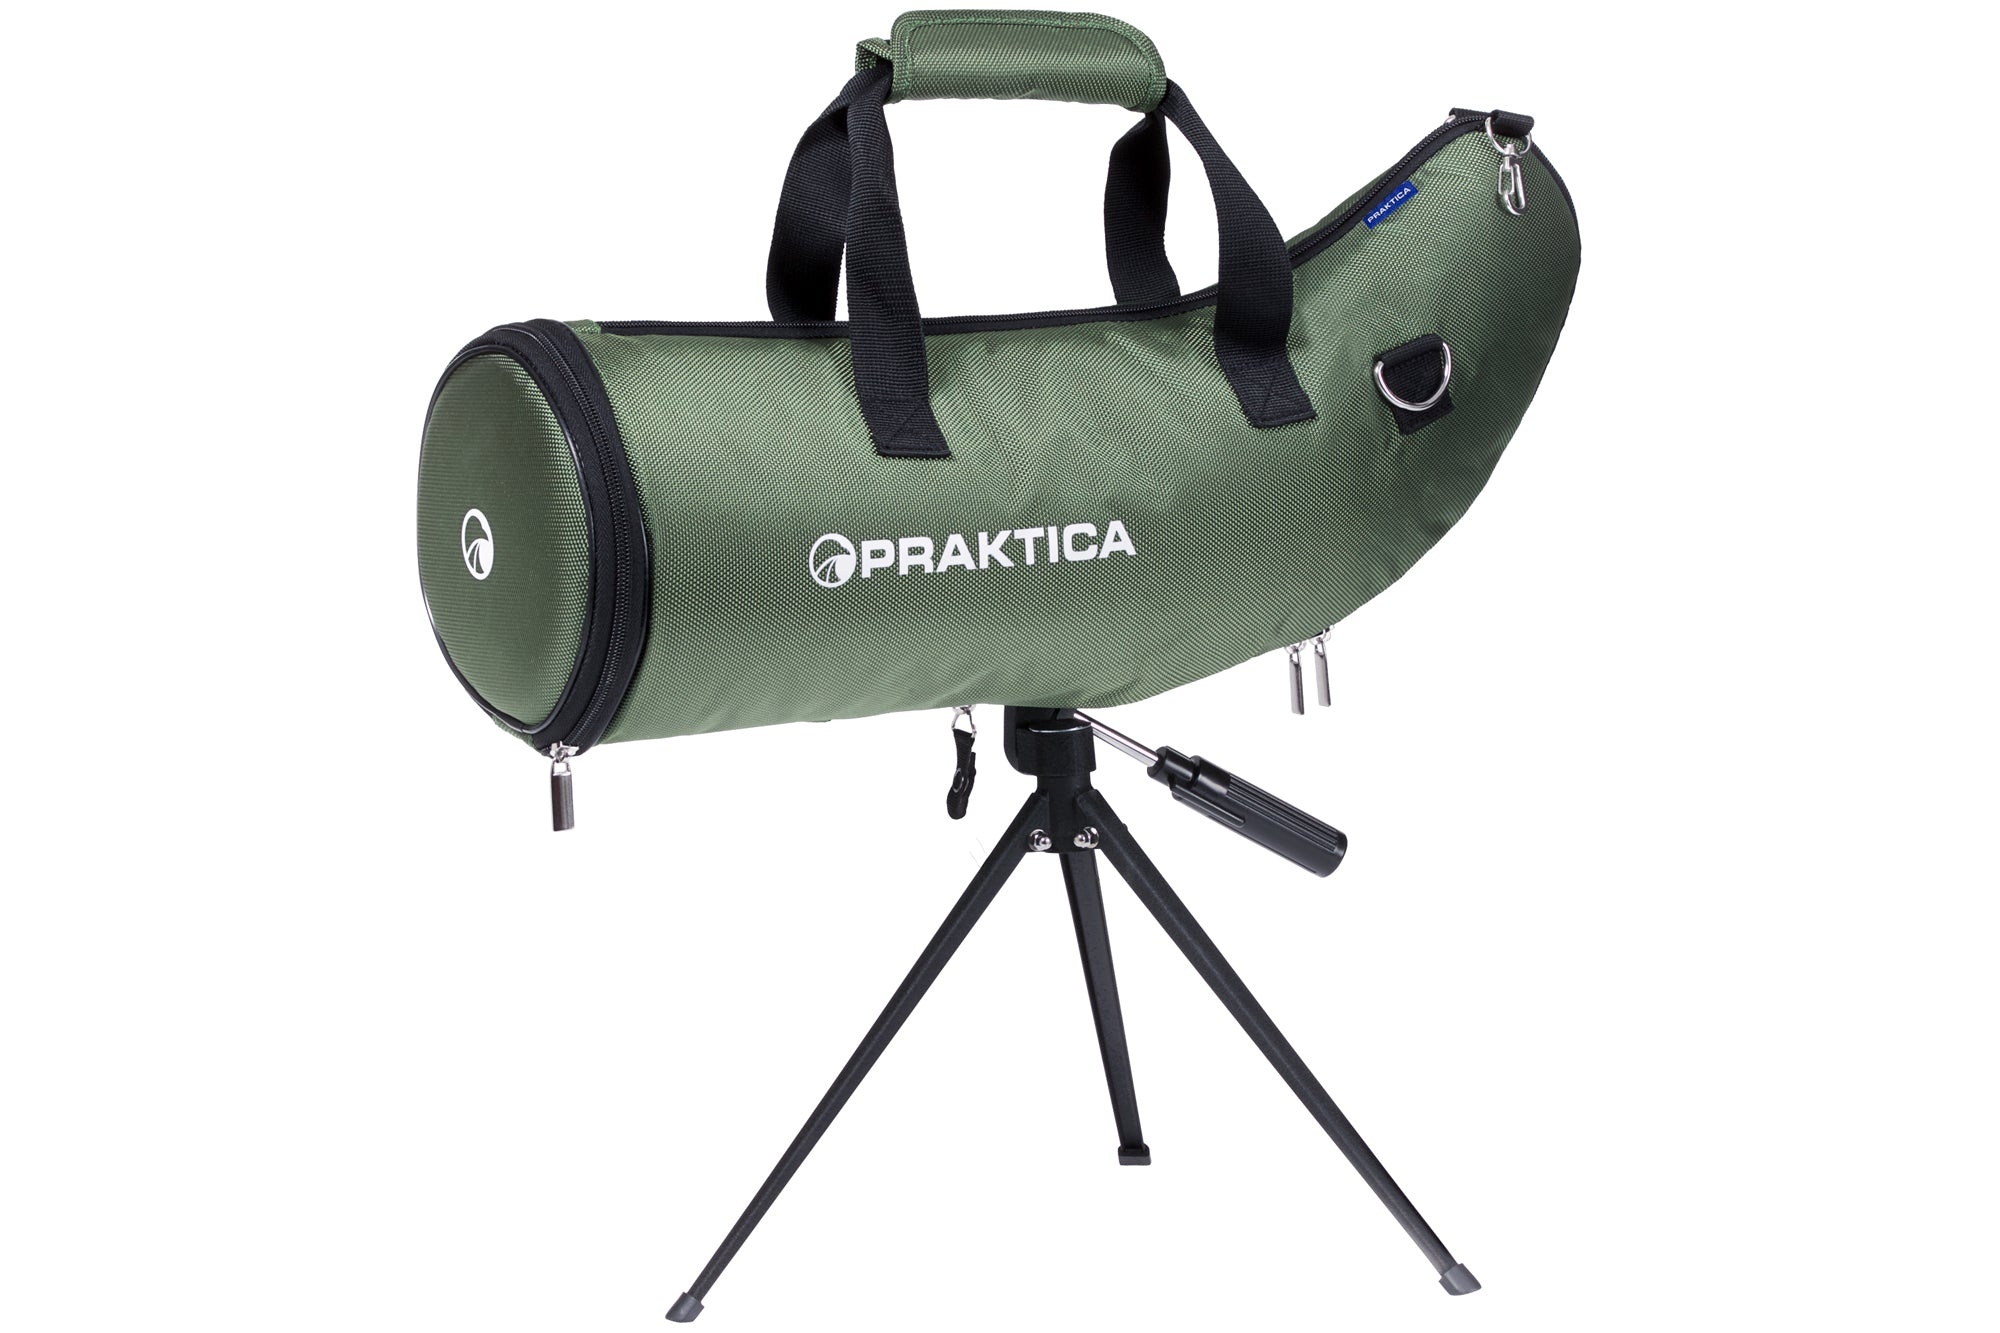
PRAKTICA Universal Spotting Scope Case Fully Padded with Sling Strap
The PRAKTICA Universal Spotting Scope Case provides your spotting scope with the ultimate protection from bumps and scrapes even when in use. It features a multi-layer water resistant outer body, mildew resistant handles and a zip closure for easy access when changing scope settings. There's also a detachable padded shoulder strap for comfortable carrying. The tripod zip on the bottom of the case allows the case to stay in place when the spotting scope is attached to a tripod. With this case you can assured that your scope will always be protected and stay in the best possible condition ! Compatible with Spotting Scopes with an objective lens diameter of 60mm to 80mm.
Brand: Maplin
Category: Cameras & Optics > Camera & Optic Accessories > Optic Accessories > Optics Bags & Cases > Spotting Scope Cases